Janszoon voyage of 1605–1606

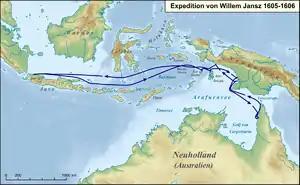
Map of the voyage of Willem Janszoon in 1605–1606

Willem Janszoon captained the first recorded European landing on the Australian continent in 1606, sailing from Bantam, Java. As an employee of the Dutch East India Company ( or VOC), Janszoon had been instructed to explore the coast of New Guinea in search of economic opportunities. He had originally arrived in the Dutch East Indies from the Netherlands in 1598, and became an officer of the VOC on its establishment in 1602.